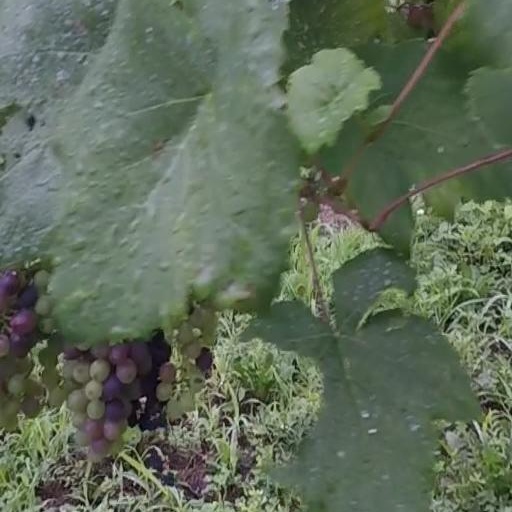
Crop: grape